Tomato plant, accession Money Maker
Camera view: vertical (180 deg); turntable rotation: 0 degrees
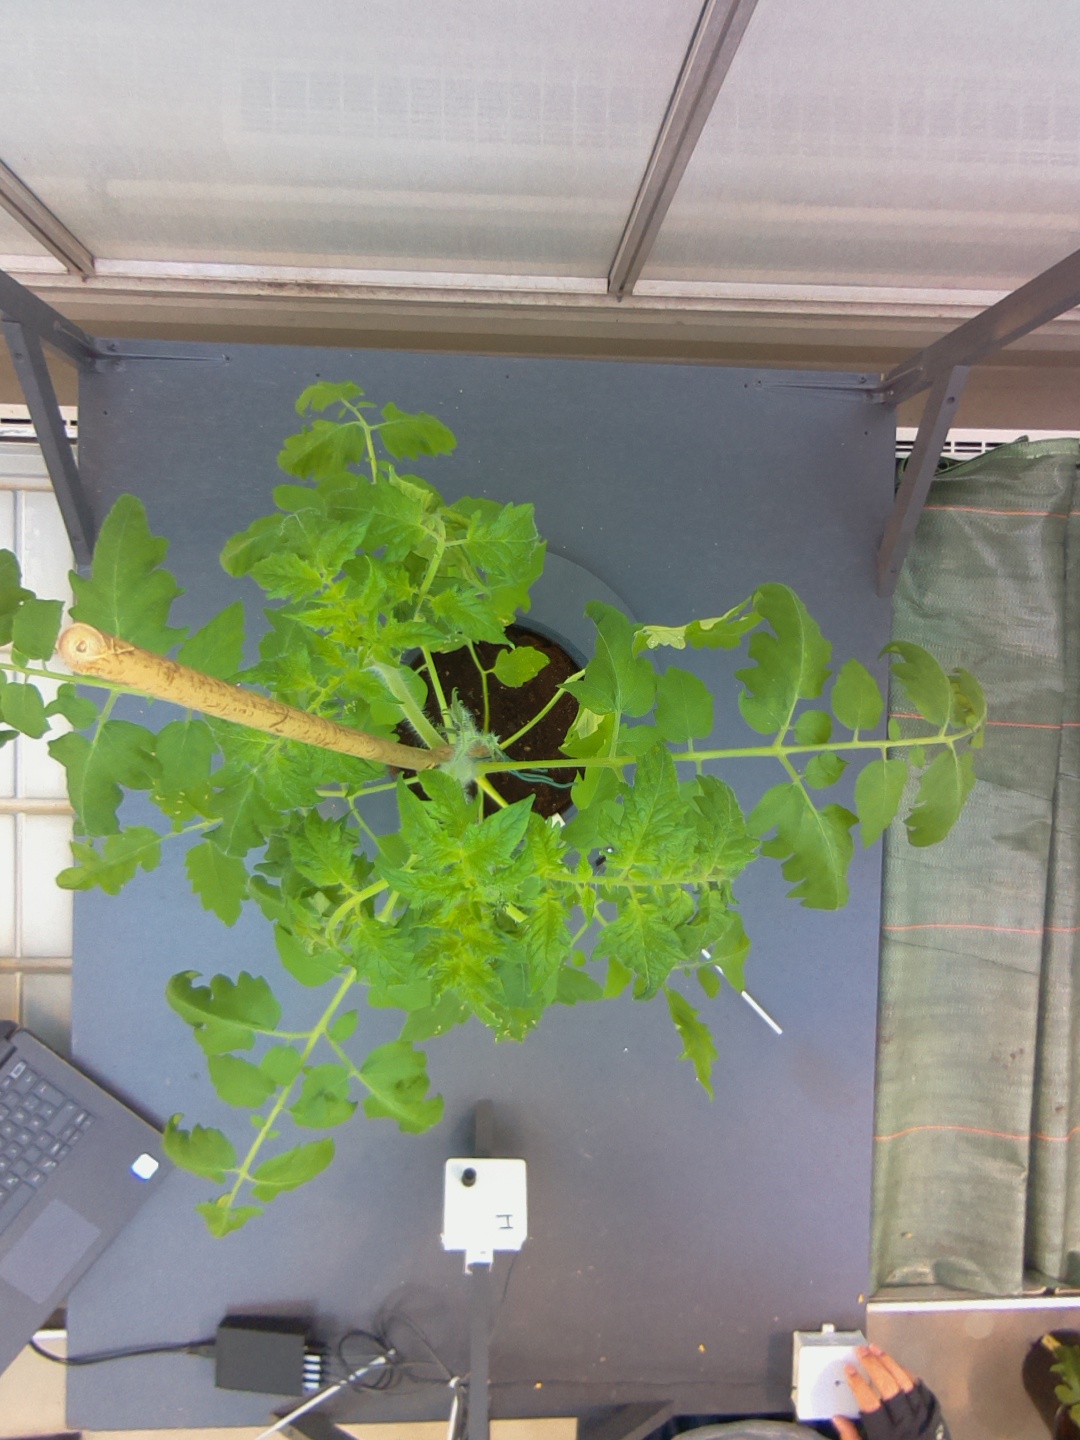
BBCH growth stage 53: 3 inflorescences visible